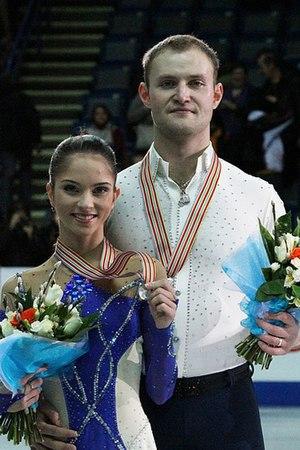
Yuri Larionov, né le 16 août 1986 à Novossibirsk, est un patineur russe.